Describe the emotion expressed in this image:  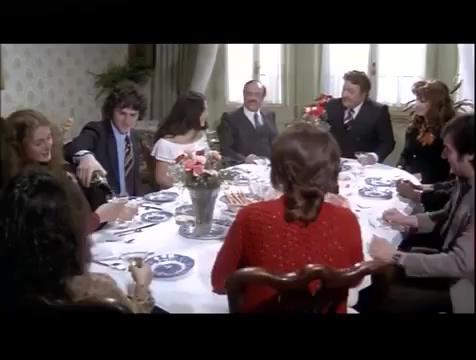
This person displays Fear, valence and arousal with high intensity.